Waitangi dildo incident

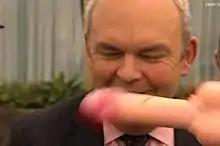
Steven Joyce at the moment of dildo impact

The Waitangi dildo incident occurred on 5 February 2016 in Waitangi, New Zealand, when protester Josie Butler flung what was referred to as a dildo (actually a rubber squeaky toy) at Minister of Economic Development Steven Joyce, striking him in the face. The incident became international news, and was quoted and parodied in art, music, and television comedy.